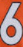
Number: 6